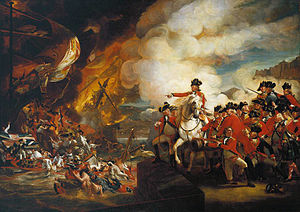
John Singleton Copley / Galleri
John Singleton Copley var en nordamerikansk maler.